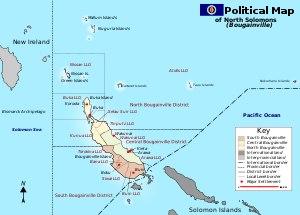
Bougainville, officiellement région autonome de Bougainville, est une région autonome de la Papouasie-Nouvelle-Guinée. Elle est composée principalement de l'île Bougainville et de quelques îles proches. L'ensemble de ces îles fait partie des îles Salomon contrairement au reste du pays qui s'étend sur l'archipel Bismarck et la Nouvelle-Guinée.
Les districts et les gouvernements de niveau local sont le plus bas niveau de subdivision territoriale de la Papouasie-Nouvelle-Guinée.